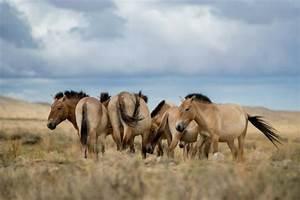
horse